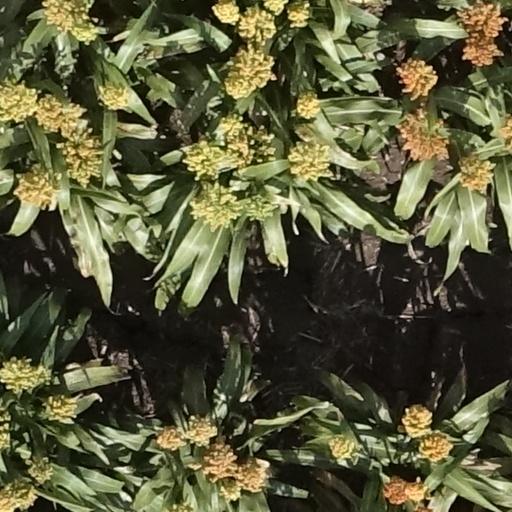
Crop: sorghum